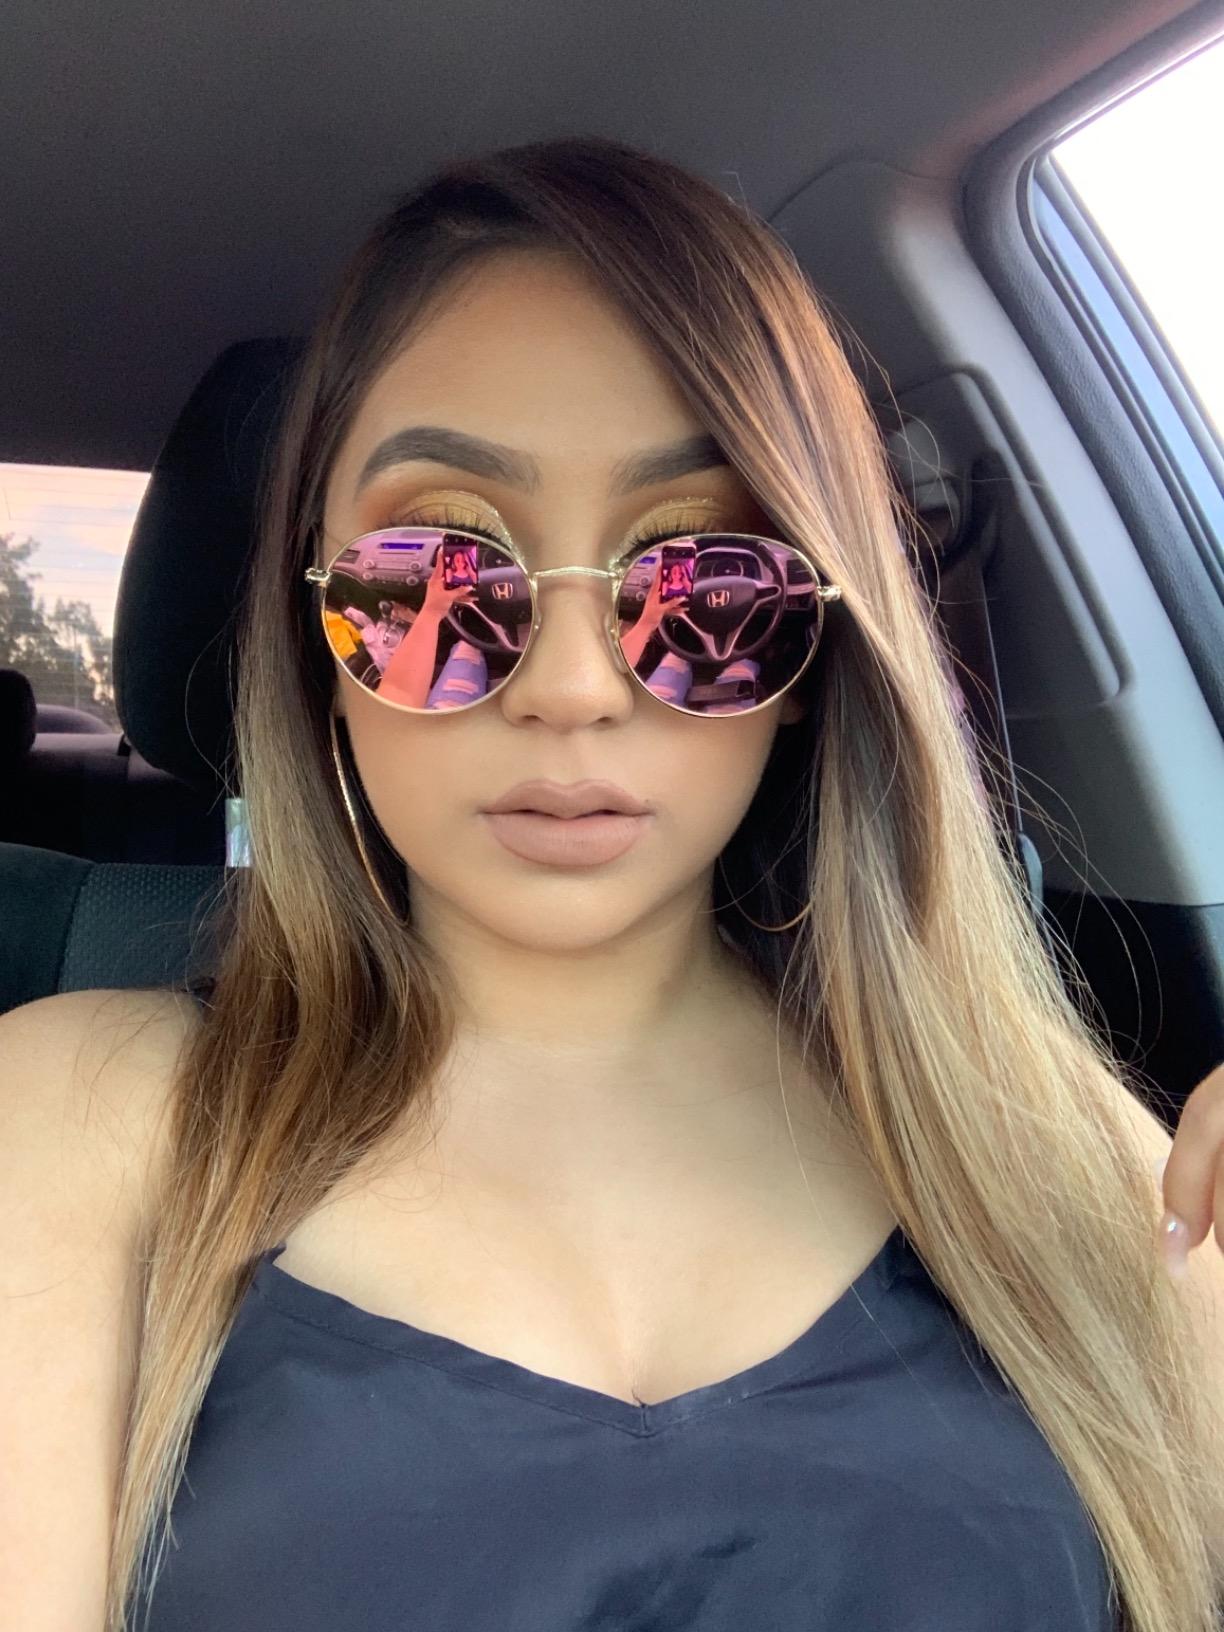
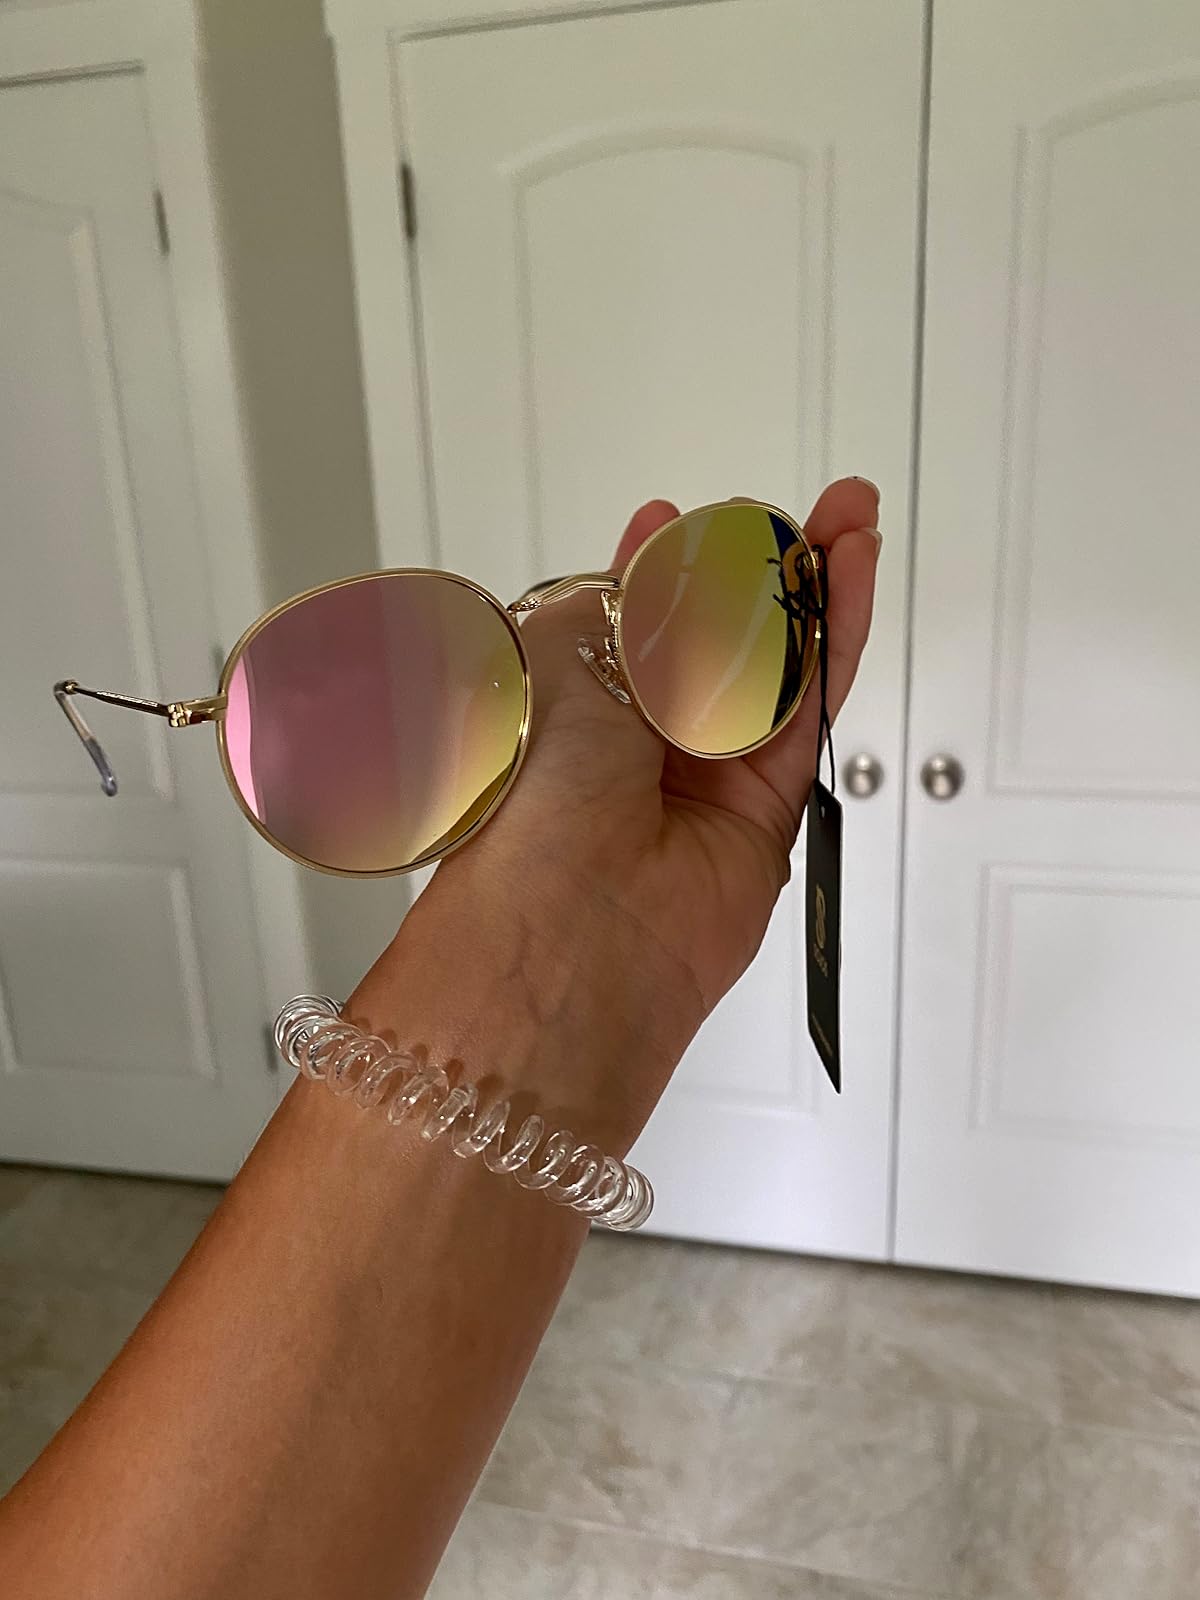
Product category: accessories_sunglasses
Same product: yes